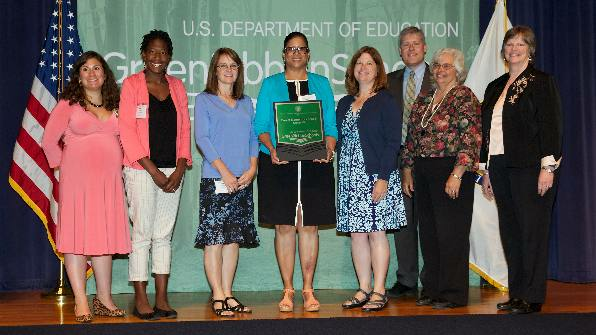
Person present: Yes